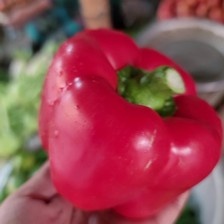
Label: capsicum